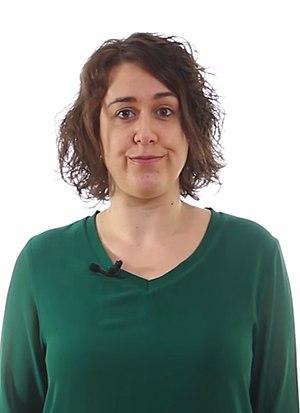
María Teresa Arévalo Caraballo, née le 27 octobre 1980, est une femme politique espagnole membre de Podemos.